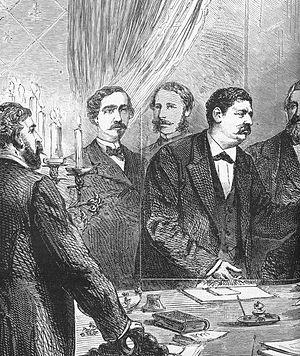
Détail de Séance de l'Union parisienne de la Presse, dans laquelle fut décidée la liste des candidats à l'élection du 2 juillet 1871. De gauche à droite
L'Union parisienne de la presse est une organisation électorale fondée en juin 1871 autour de plusieurs grands journaux conservateurs ou modérés de la capitale française.
Jules-Auguste Bapst, né à Paris le 20 mai 1830 et mort dans cette même ville le 28 décembre 1899, est un joaillier et directeur de journal français du XIXᵉ siècle.